Louis I of Anjou

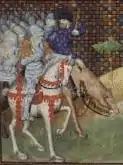
Louis I of Anjou

In 1382 Louis left France in the latter year to claim the throne of Naples following the death of Queen Joanna I. She had adopted him to succeed her, as she was childless and did not wish to leave her inheritance to any of her close relatives, whom she considered enemies. He was also able to succeed her as count of Provence and Forcalquier. Despite his coronation at Avignon as King of Naples by Antipope Clement VII, Louis was forced to remain in France and Joan's troops were defeated by Charles of Durazzo, her second cousin and previous heir. Joanna was killed in her prison in San Fele in 1382; Louis, with support of the Antipope, France, Bernabò Visconti of Milan and Amadeus VI of Savoy, and using the money he had been able to obtain during the regency, launched an expedition to regain the Kingdom of Naples from Charles.